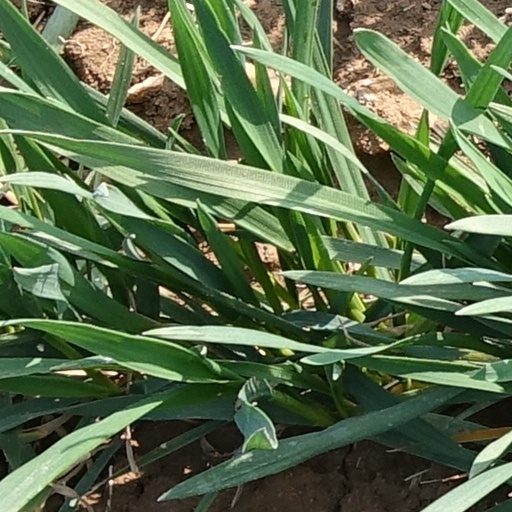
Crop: wheat